Whakaawi

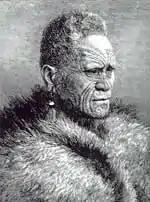

Whakaawi ( [ɸakaaːwi]) was a Māori woman of high birth in both the Ngāti Te Wehi tribe and Ngāti Mahuta tribe, who was the senior wife of the chief Pōtatau Te Wherowhero, who died in 1860. His other wives were Waiata, Raharaha and Ngāwaero.